John Warwick Smith

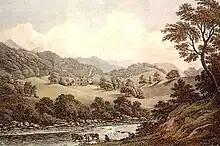
The Woods of Hafod (1795)

Smith was born at Irthington, near Carlisle, Cumberland, the son of a gardener to the Gilpin family, and educated at St. Bees. The fortunate social connection allowed him to study art under the animal painter Sawrey Gilpin.